RMS Majestic (1889)

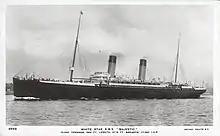
Postcard of "Majestic", after her 1902 refit

In 1902–1903, the ship underwent a refit, which included updates to much of her passenger accommodations, new boilers and taller twin funnels, and increasing her gross tonnage to 10,147. After her refit was completed, she returned to the Liverpool-New York run. Smith left as captain in 1904 to take command of the new "Baltic", then the largest ship in the world. In 1905, "Majestic" suffered a fire in her bunker, but the damage was not significant. In 1907, White Star inaugurated a new express service from Southampton to New York via Cherbourg and Queenstown, to which "Majestic", along with "Teutonic", "Oceanic" and the newly completed "Adriatic" were transferred. "Majestic" departed Southampton for the first time on 26 June.